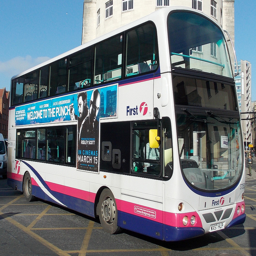
A double decker bus has a movie advertisement on the side.
A double decker bus sits at a marked area of a downtown area.
A double-decker bus is parked in a parking lot.
A large white double decker bus parked at a bus stop.
A white,blue, and pink double decker bus on the road.